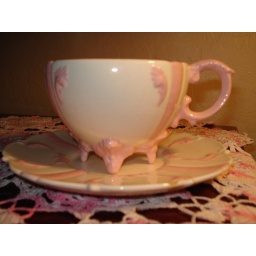
This pink cup and saucer was made by my mother in 1970.